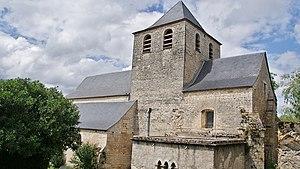
église Saint Pierre-es-lien
Frayssinet, Fraissinet en occitan, est une commune française, située dans le département du Lot en région Occitanie.